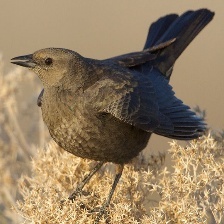
Species: BREWERS BLACKBIRD
Scientific name: EUPHAGUS CYANOCEPHALUS